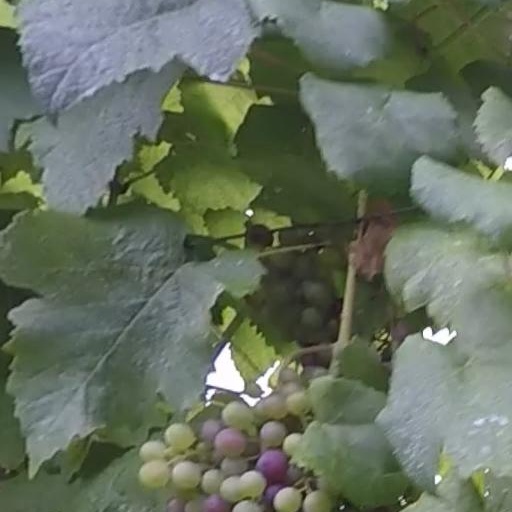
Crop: grape